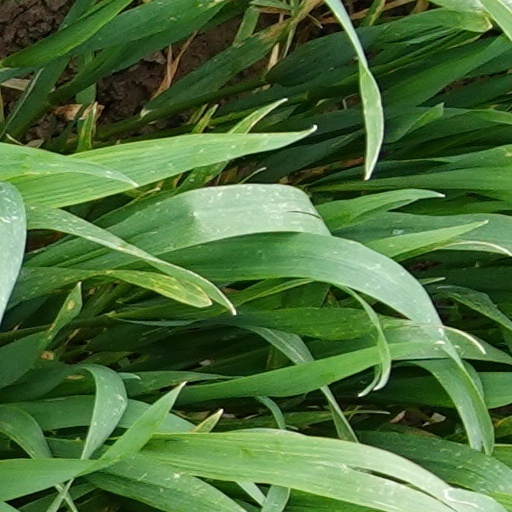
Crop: wheat